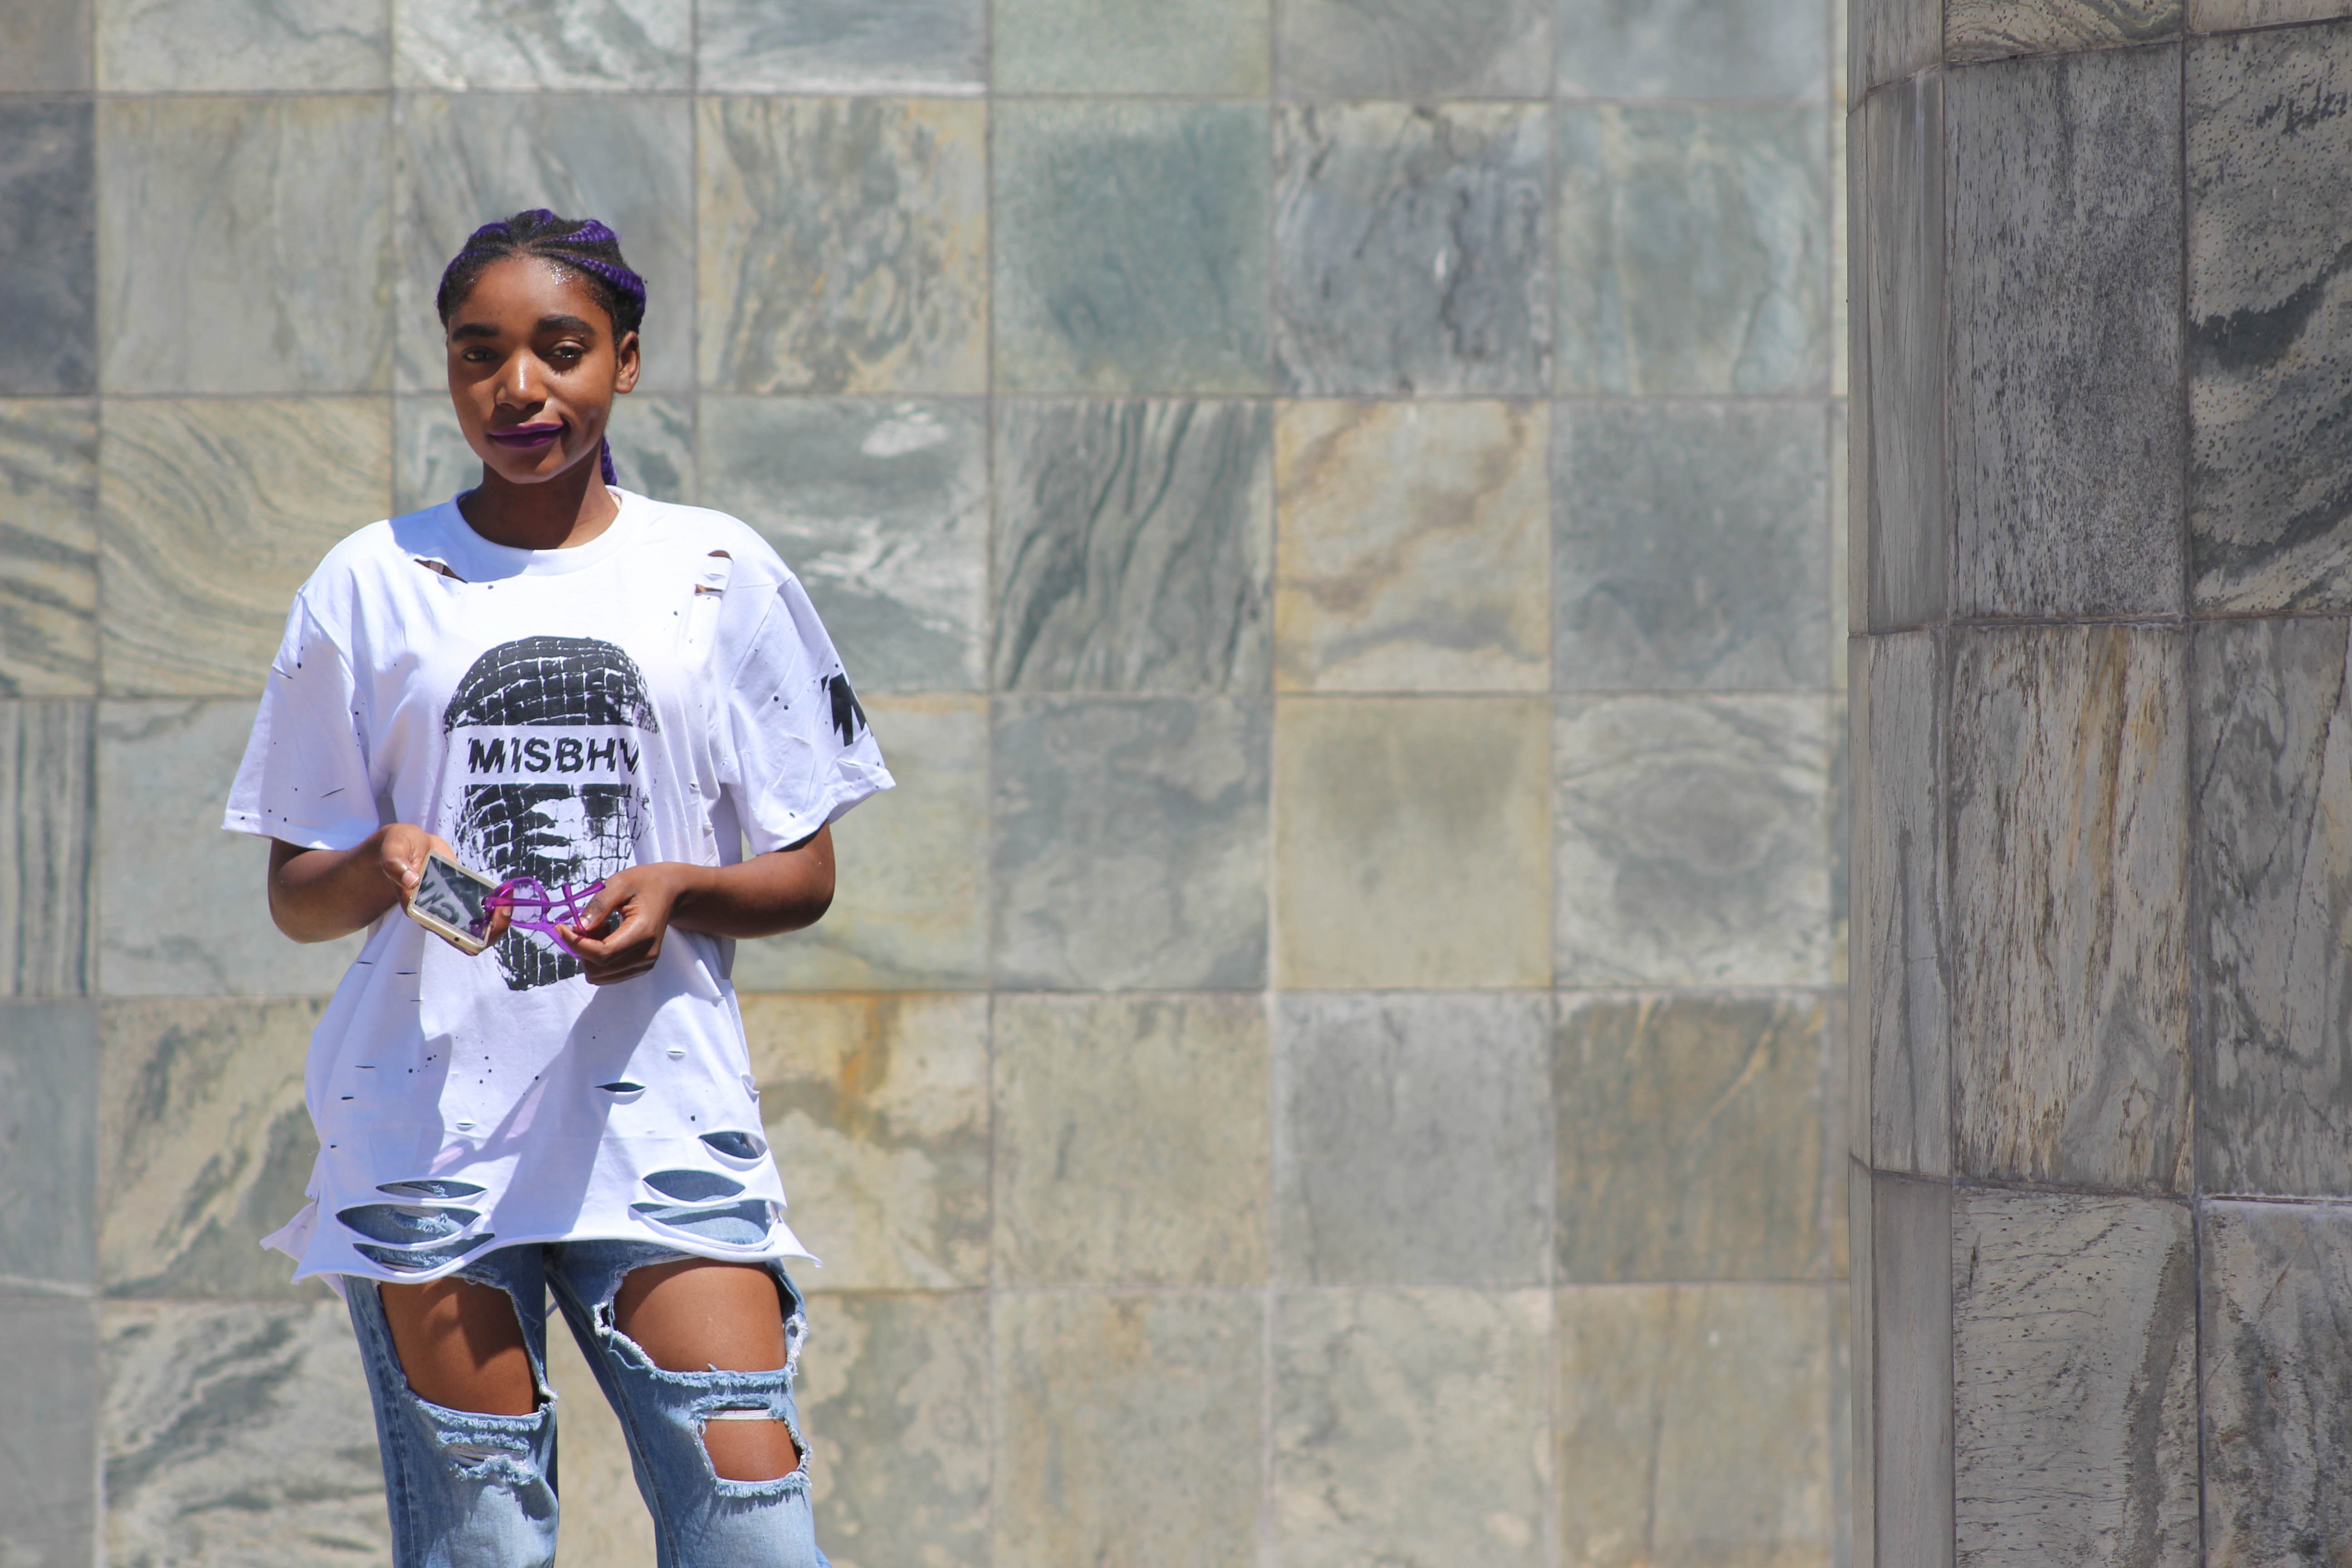
street fashion, fashion, t shirt, human, footwear, shoe, shorts, smile, player, tourism